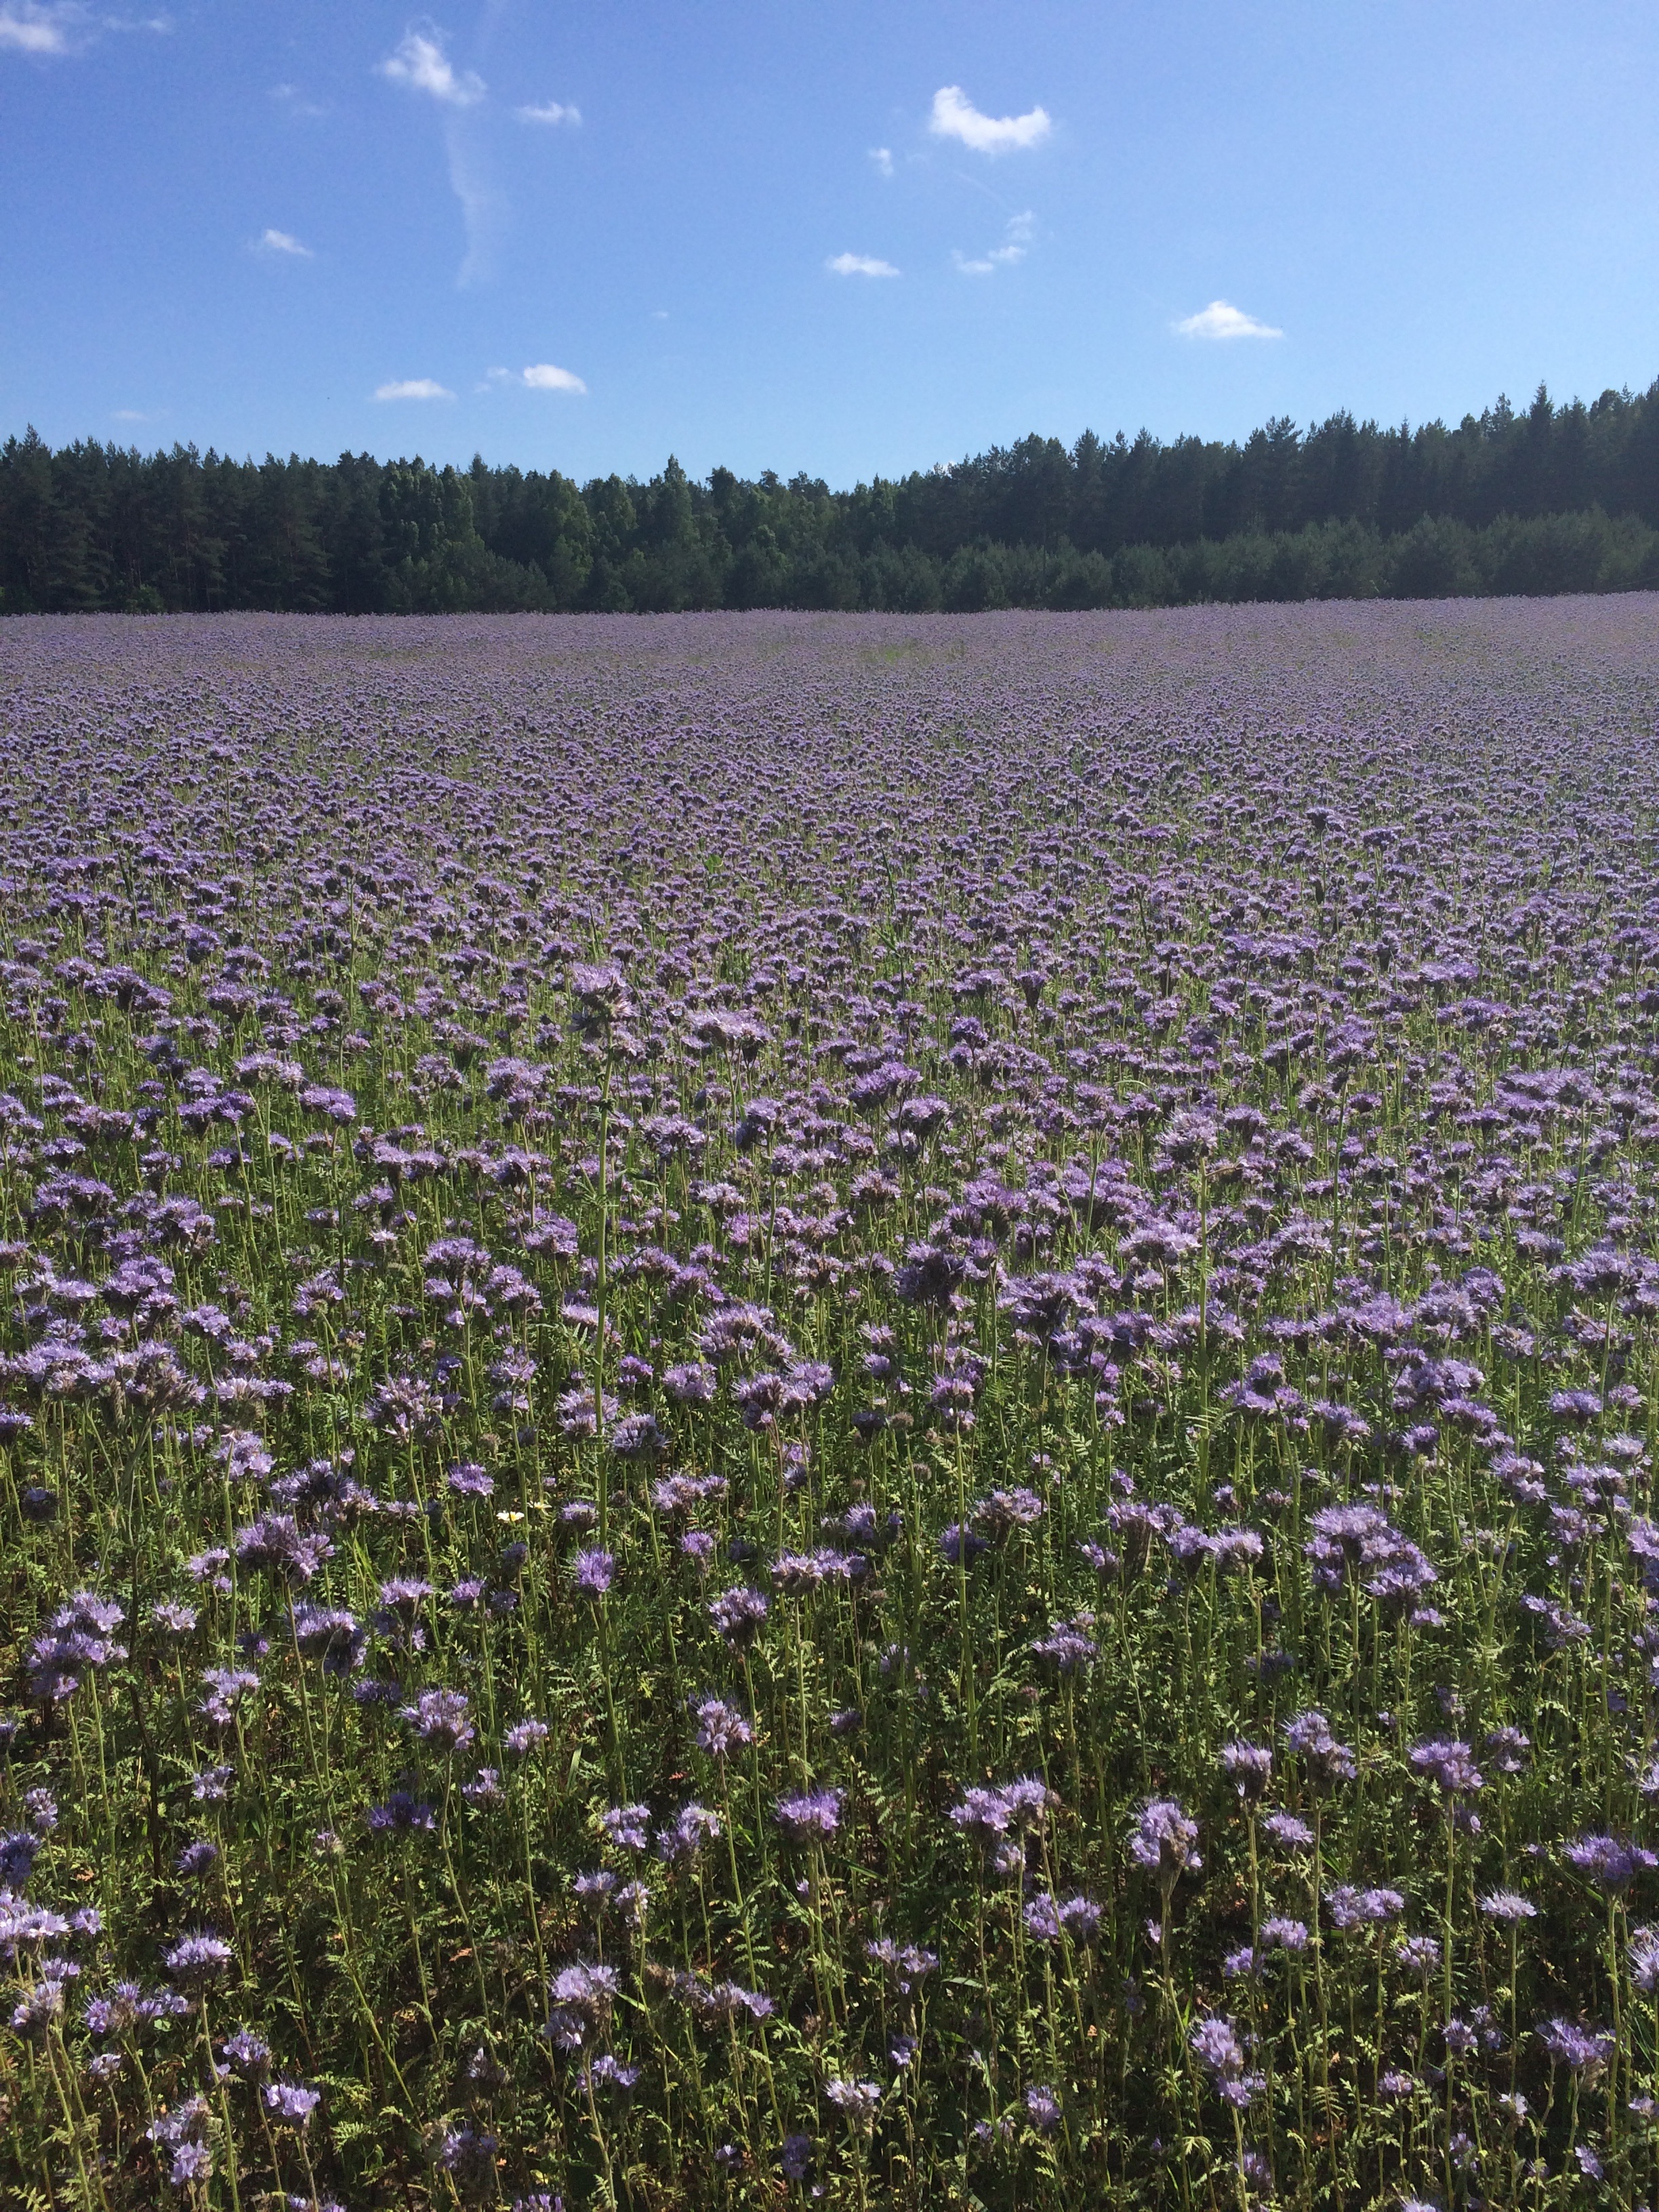
nature, grass, plant, field, meadow, prairie, flower, wind, spring, green, crop, agriculture, garden, pink, flora, lavender, plain, plants, wildflower, flowers, grassland, wetland, daisies, bluebonnet, flowerbed, poppy, habitat, abstraction, lupin, steppe, rural area, meadows, flowering plant, natural environment, grass family, land plant, english lavender